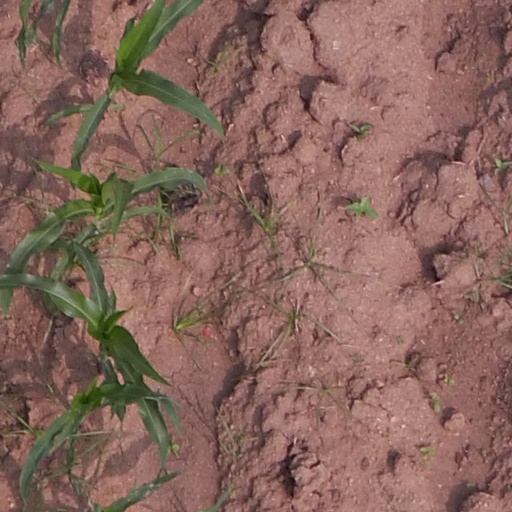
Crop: maize; corn